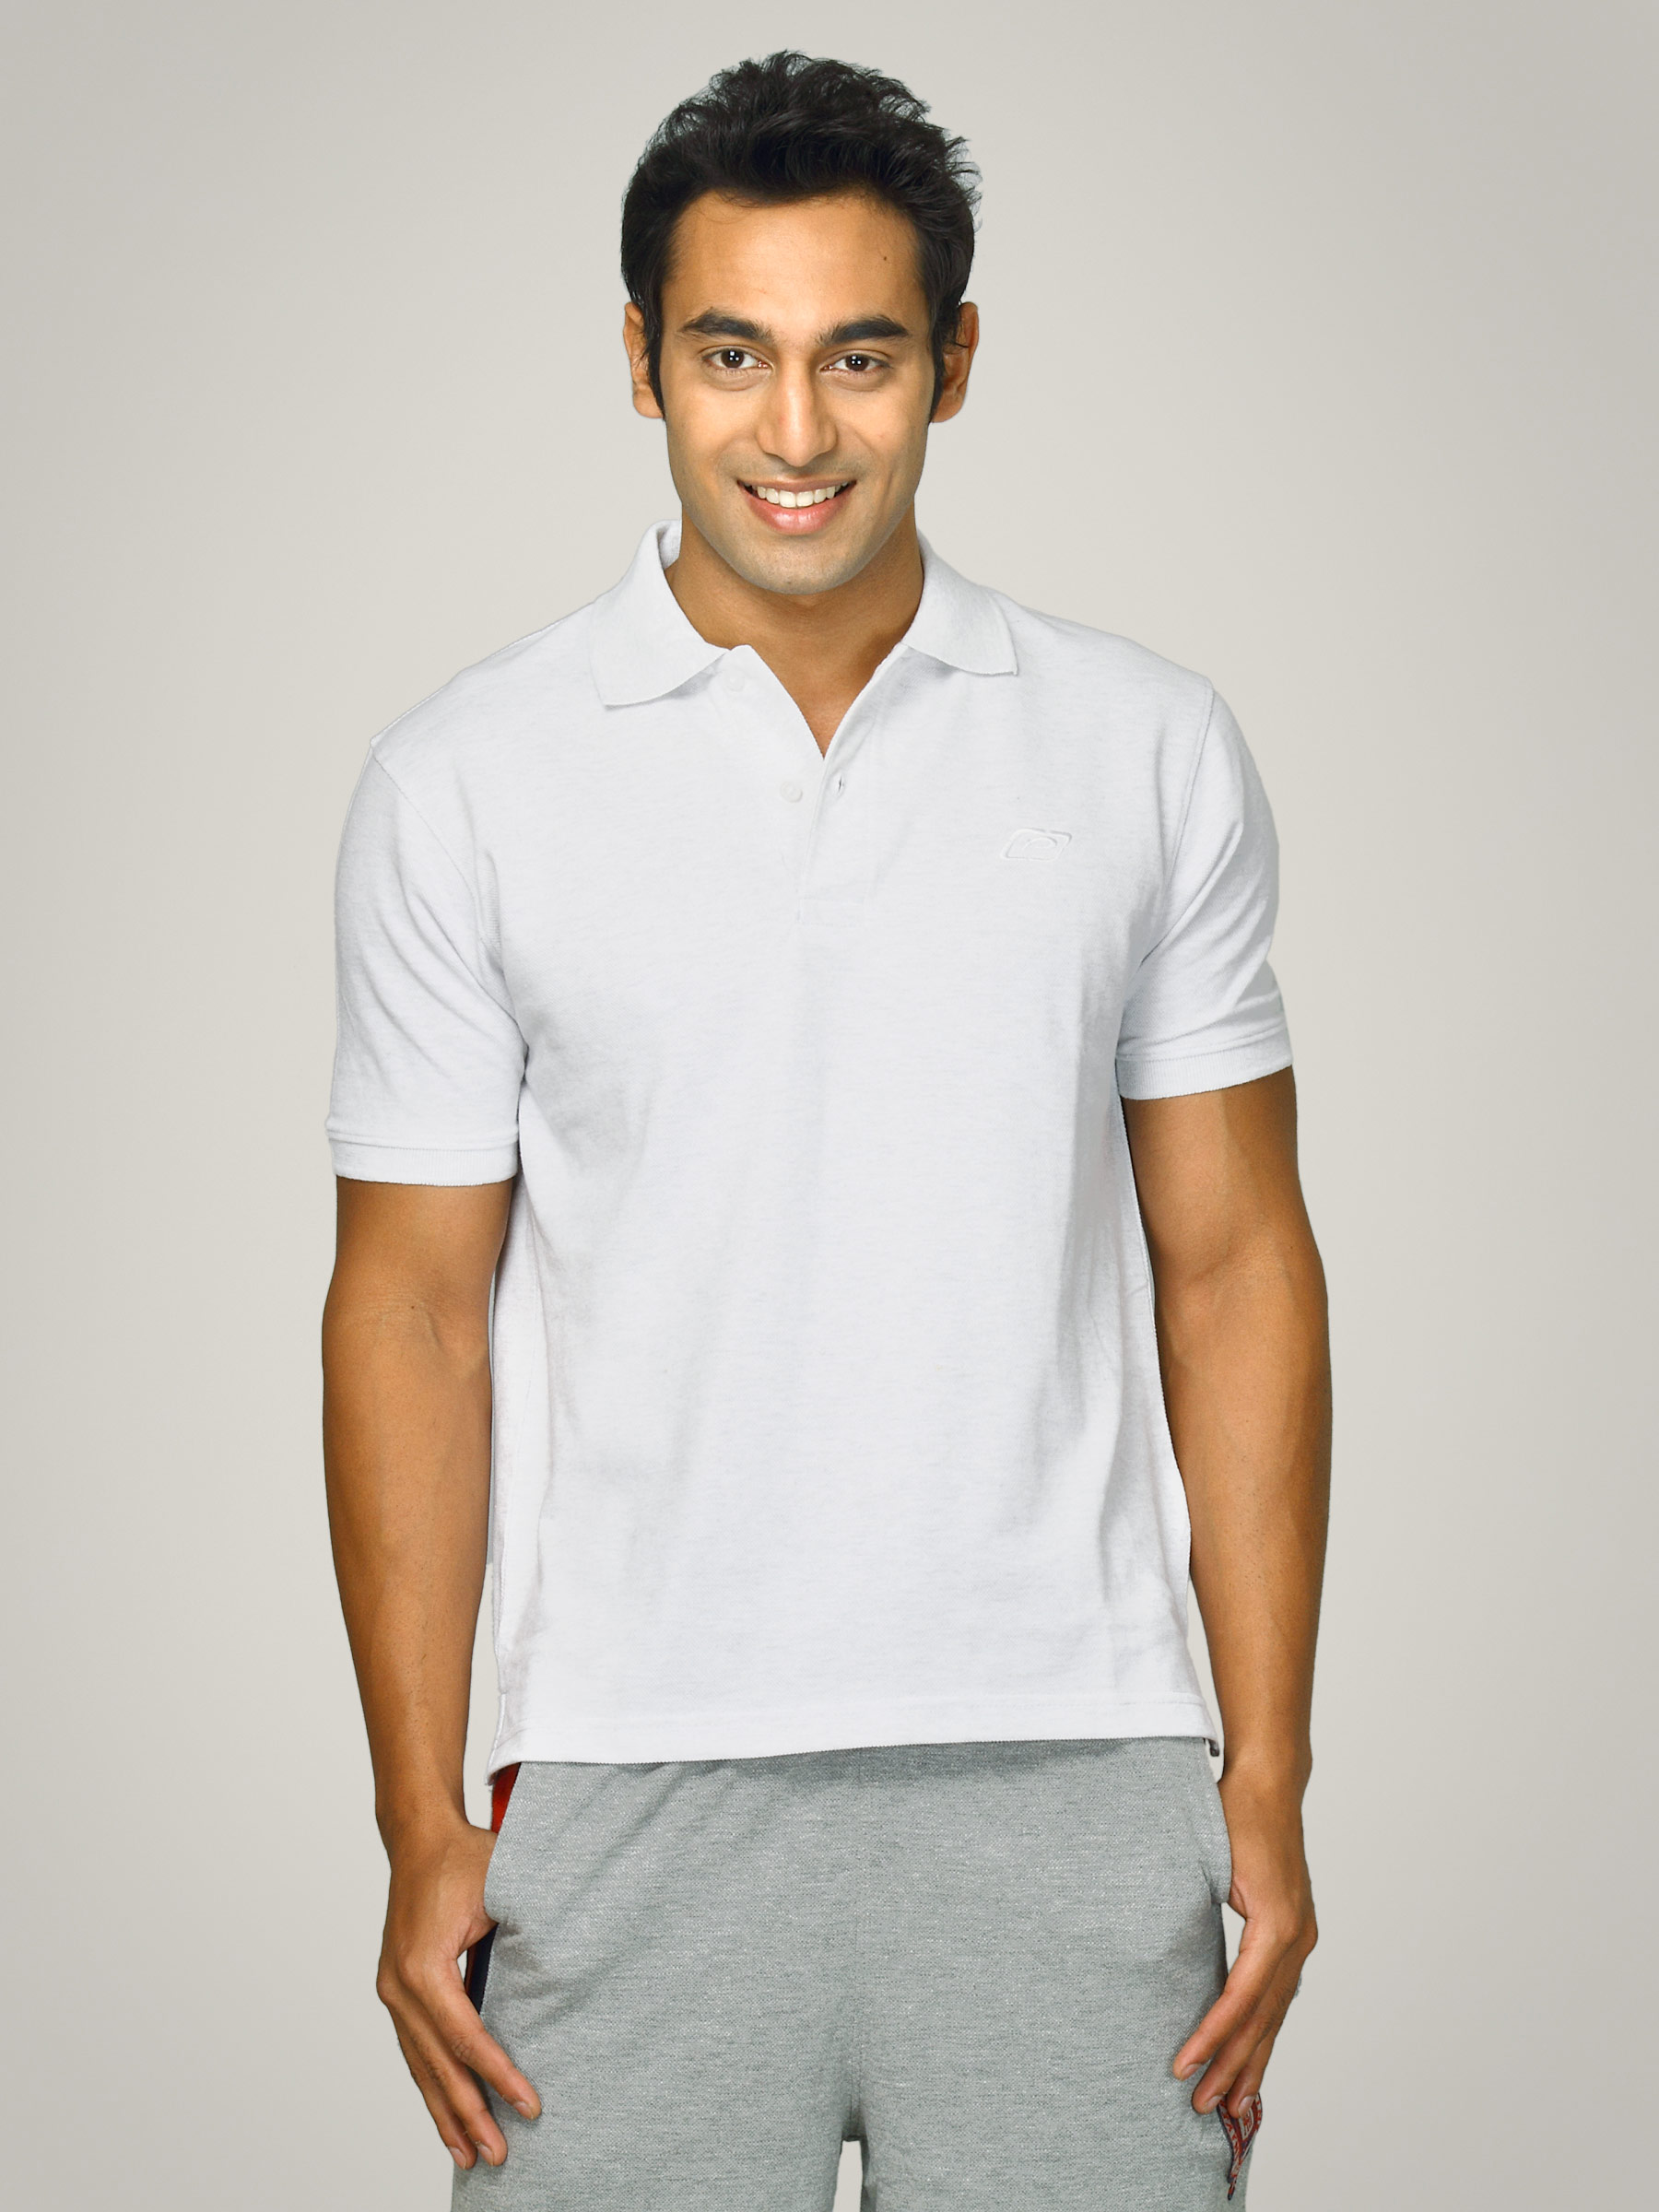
Proline Men White Polo T-shirt
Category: Apparel / Topwear / Tshirts
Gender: Men
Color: White
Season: Summer 2011
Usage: Casual